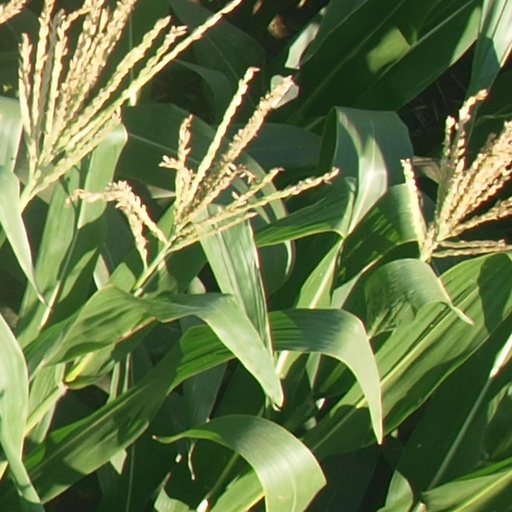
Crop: maize; corn